Tennessee State Route 52

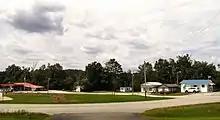
SR 52 in Elgin, Tennessee. A junction shield for US 27 can be seen in the bottom left corner.

From 1915 until the mid-1920s, SR 52 followed a path from Hartsville, in Trousdale County, to Lafayette, along with its late-20th century alignments from Lafayette to Livingston. The route was extended to its pre-2010 alignments by 1930; the Hartsville-to-Lafayette route is now signed as SR 10.